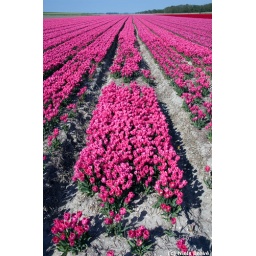
Grey earth, rose tulips, blue sky in the Noordoostpolder.